Kazimierz Sosnkowski

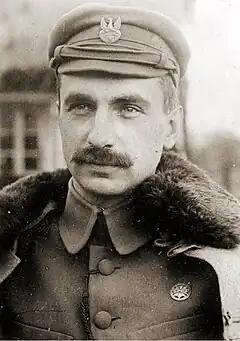
Sosnkowski, 1915

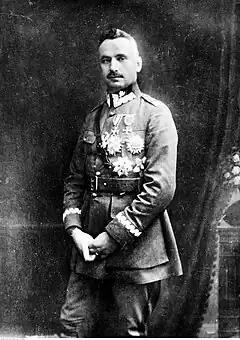
Sosnkowski, 1926

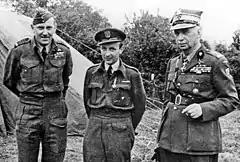
Stanisław Skalski with Kazimierz Sosnkowski (right) and Air Marshal Arthur Coningham, 1943

Following the outbreak of World War I, Sosnkowski participated in Piłsudski's formation of the Polish Legions. When the 1st Brigade of the legions was formed, Sosnkowski served as Pilsudski's chief of staff and second-in-command. He led troops at the Battle of Łowczówek and in several other encounters. On 10 May 1916 Sosnkowski became a colonel, and on 26 September of that year he took over the command of the 1st Brigade. During the Oath crisis, Piłsudski instructed the Polish Legion to refuse to swear an oath of allegiance to Kaiser Wilhelm II of Germany. Sosnkowski was arrested on 22 July 1917 and, along with his commander, imprisoned in Magdeburg. They were both freed on 8 November 1918, when the process of restoration of Poland's independence was nearly complete.